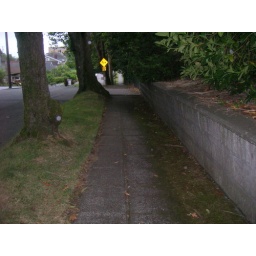
the sidewalk by donna's house